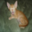
Label: cat